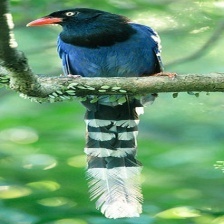
Species: TAIWAN MAGPIE
Scientific name: UROCISSA CAERULEA
ImageNet parent category: magpie